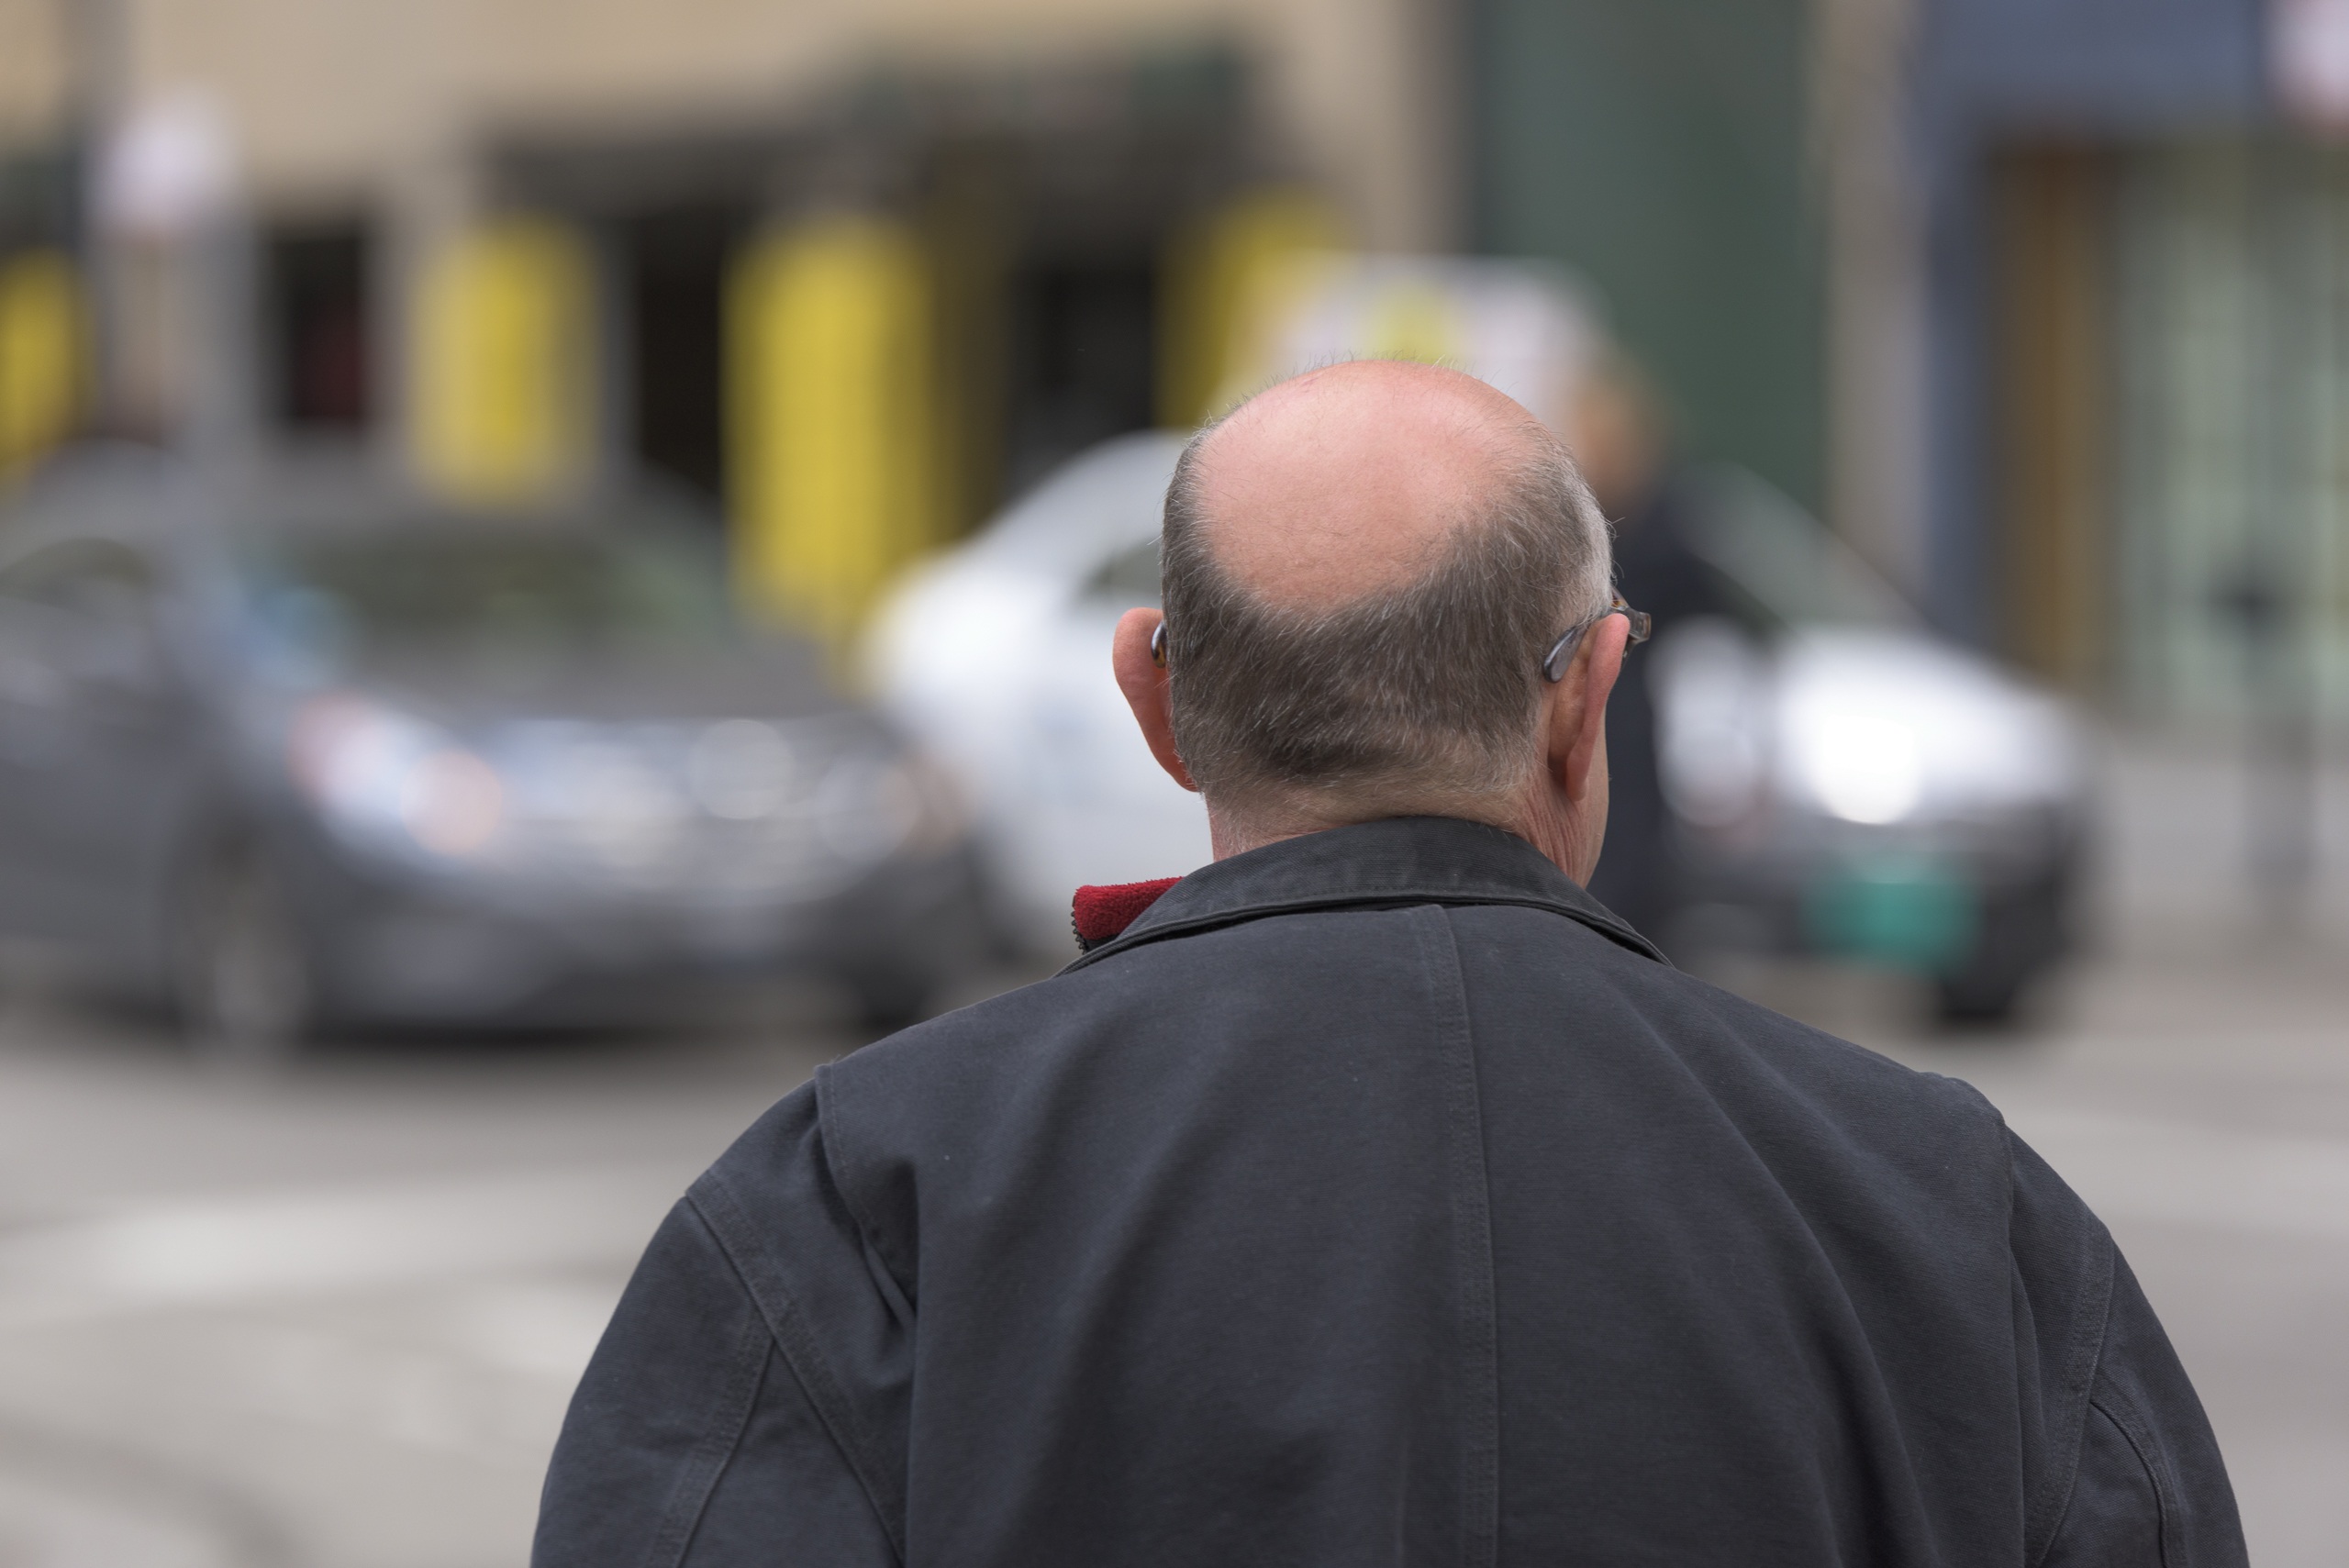
man, person, white, street, old, alone, solitude, male, thinking, waiting, sadness, father, bald, sad, corner, back, ears, balding, grandfather, grandpa, day, elderly, emotion, adult, wisdom, retirement